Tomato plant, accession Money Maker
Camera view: bottom (45 deg); turntable rotation: 210 degrees
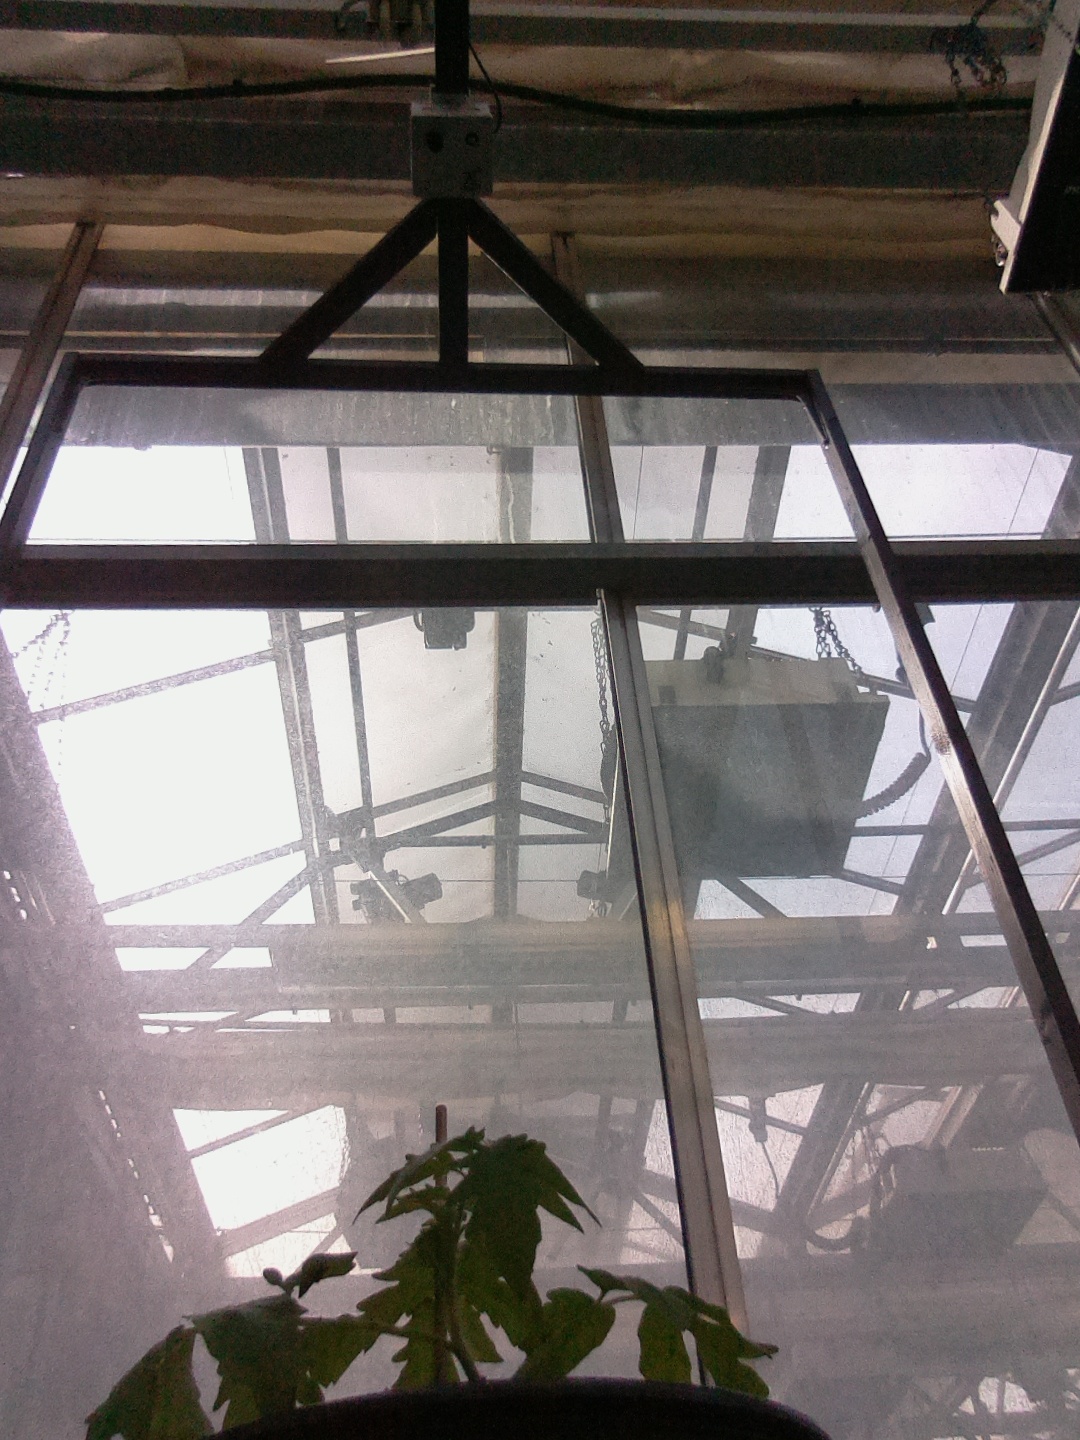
BBCH growth stage 13: 6 of true leaves visible